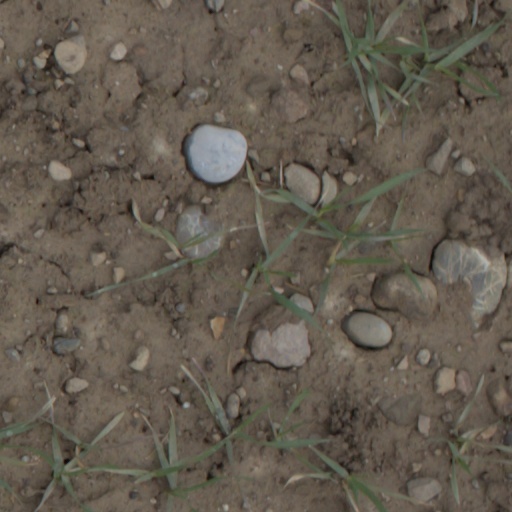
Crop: wheat